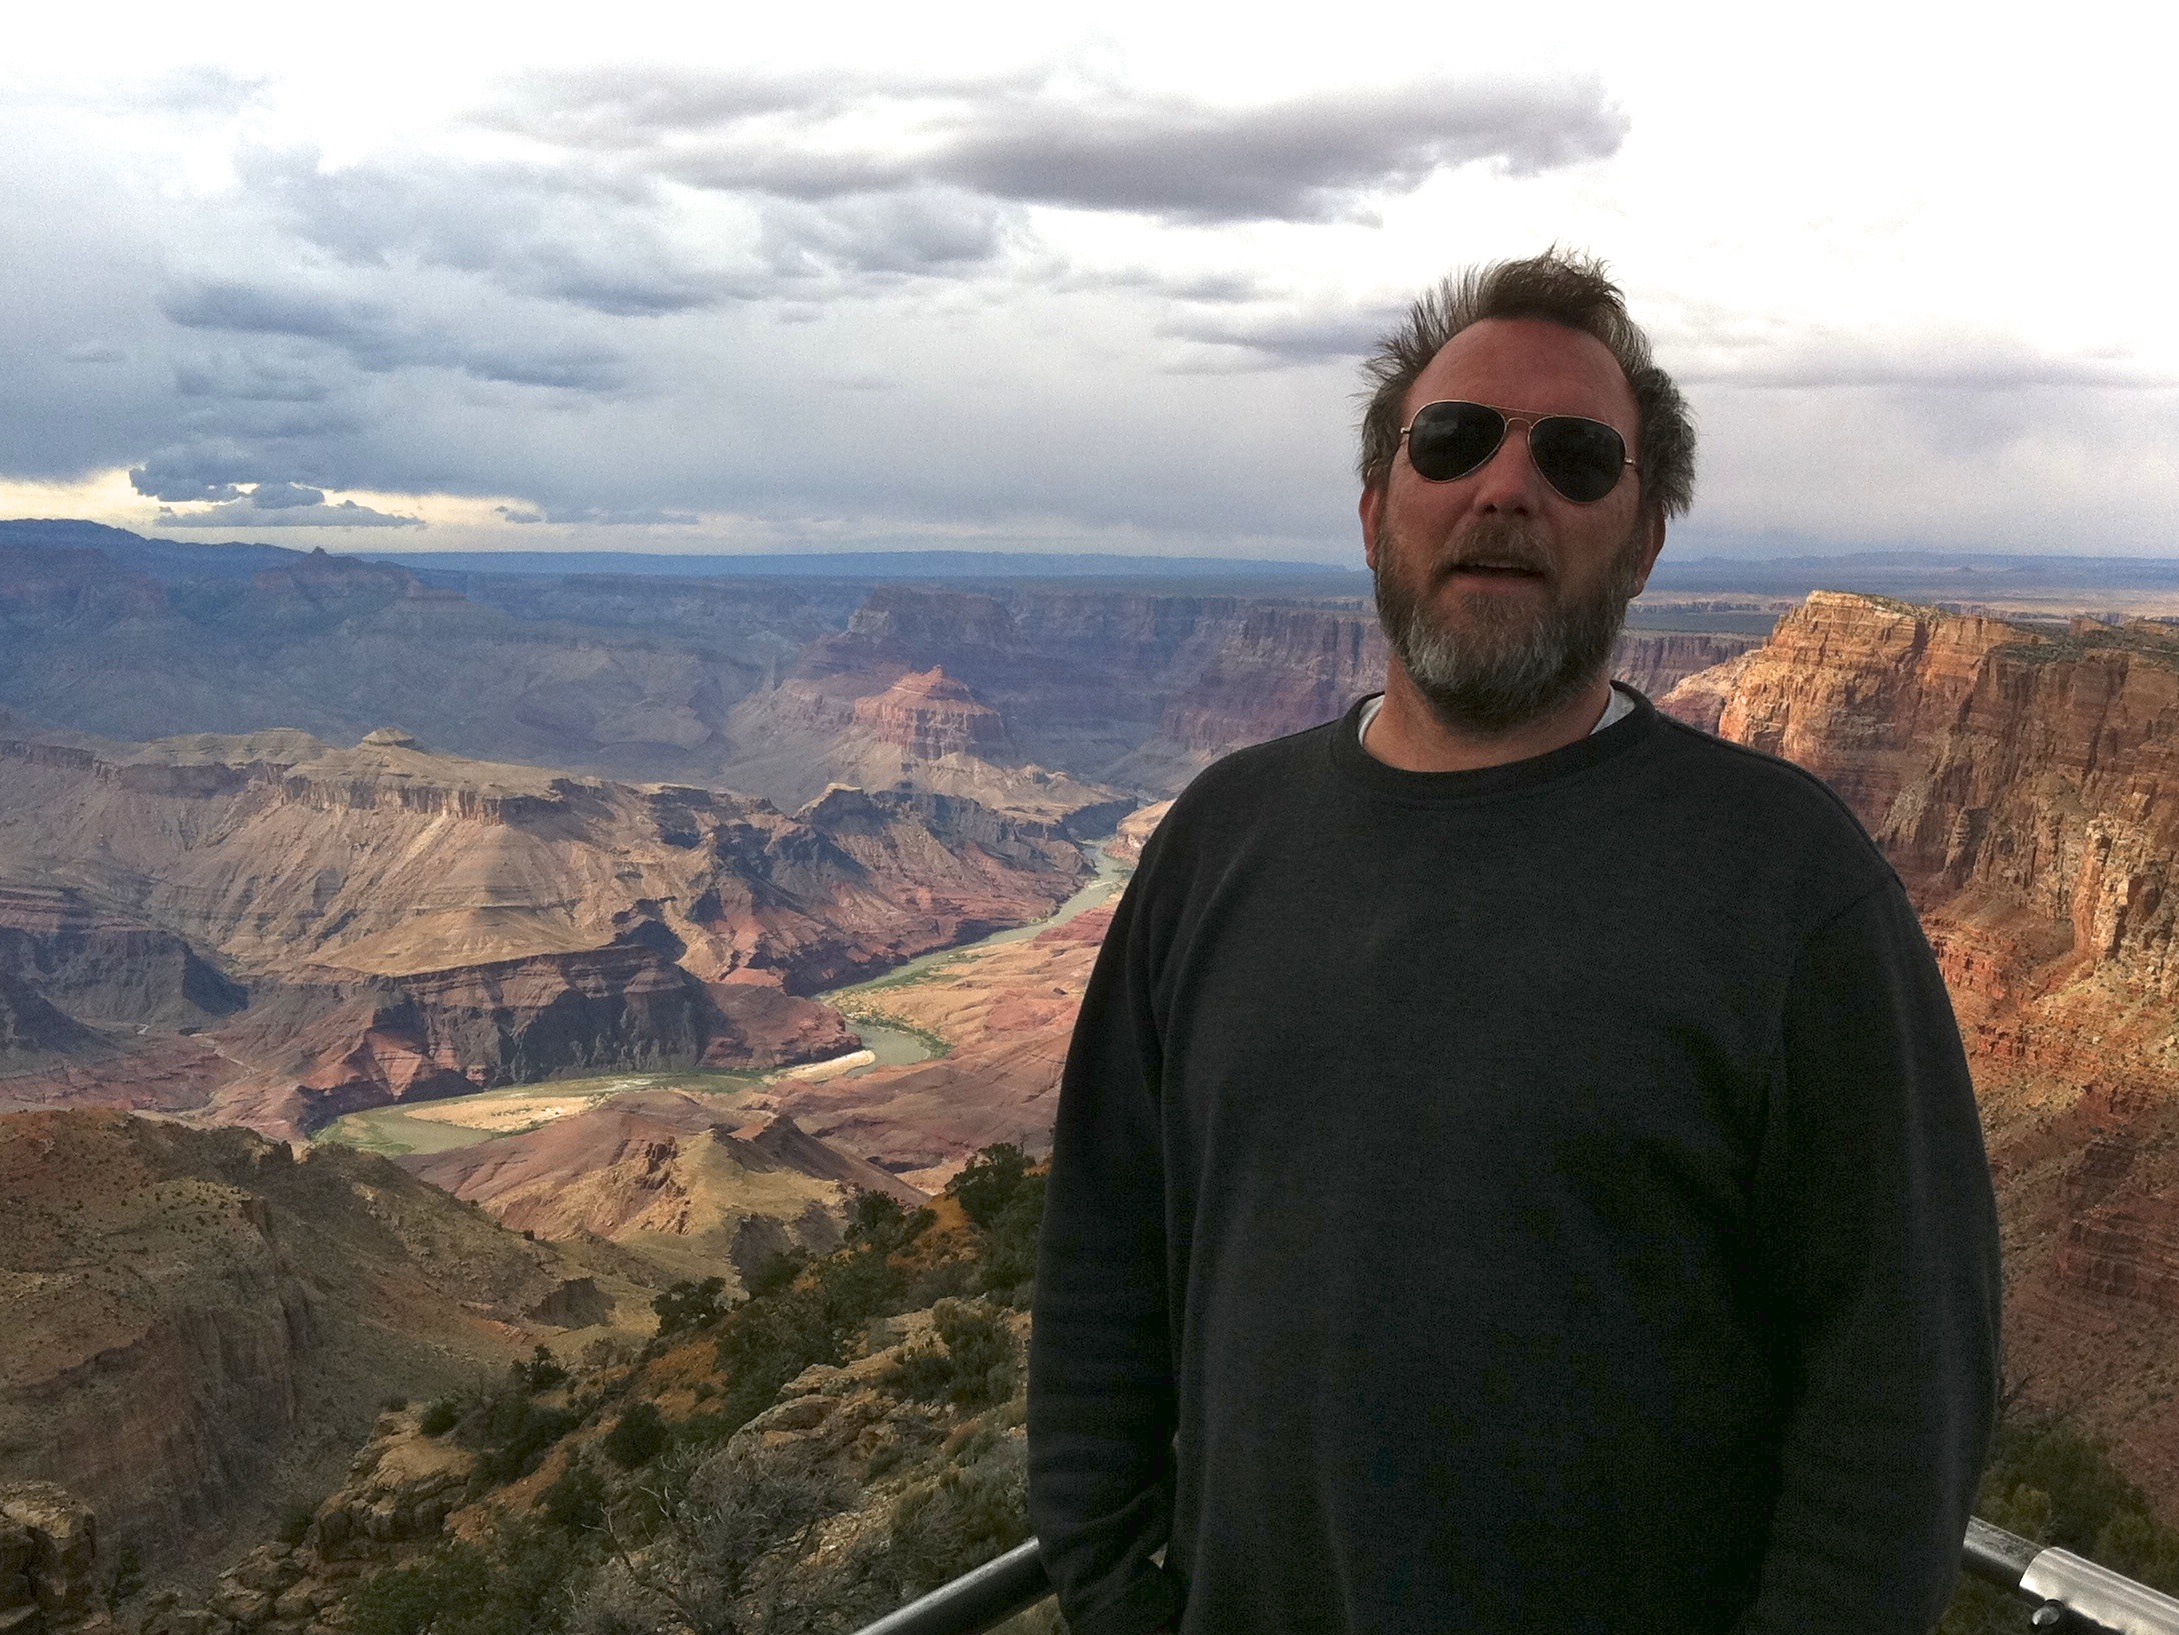
wilderness, walking, mountain, hiking, adventure, canyon, ridge, summit, geology, grandcanyon, landform, mountainous landforms